Lăutarii

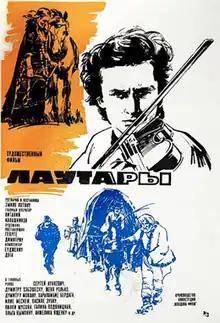
Film poster

Lăutarii is a 1972 Soviet romantic musical film directed by Emil Loteanu. The movie was a success, particularly in Italy. The film received the Special Jury Award at the San Sebastián International Film Festival in 1972. The film also received the prestigious Spanish San Fedele prize in 1978.